Arthur Rex

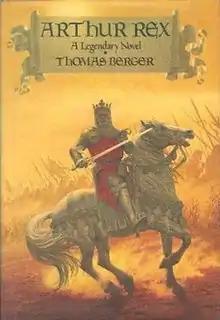
First edition

Arthur Rex: A Legendary Novel is a 1978 novel by American author Thomas Berger. Berger offers his own take on the legends of King Arthur, from the heroic monarch's inauspicious conception, to his childhood in bucolic Wales, his rise to the throne, his discovery of the great sword Excalibur, his establishment of the Knights of the Round Table, his long and honorable reign, and his heroic death in battle against the evil Mordred, his bastard son.